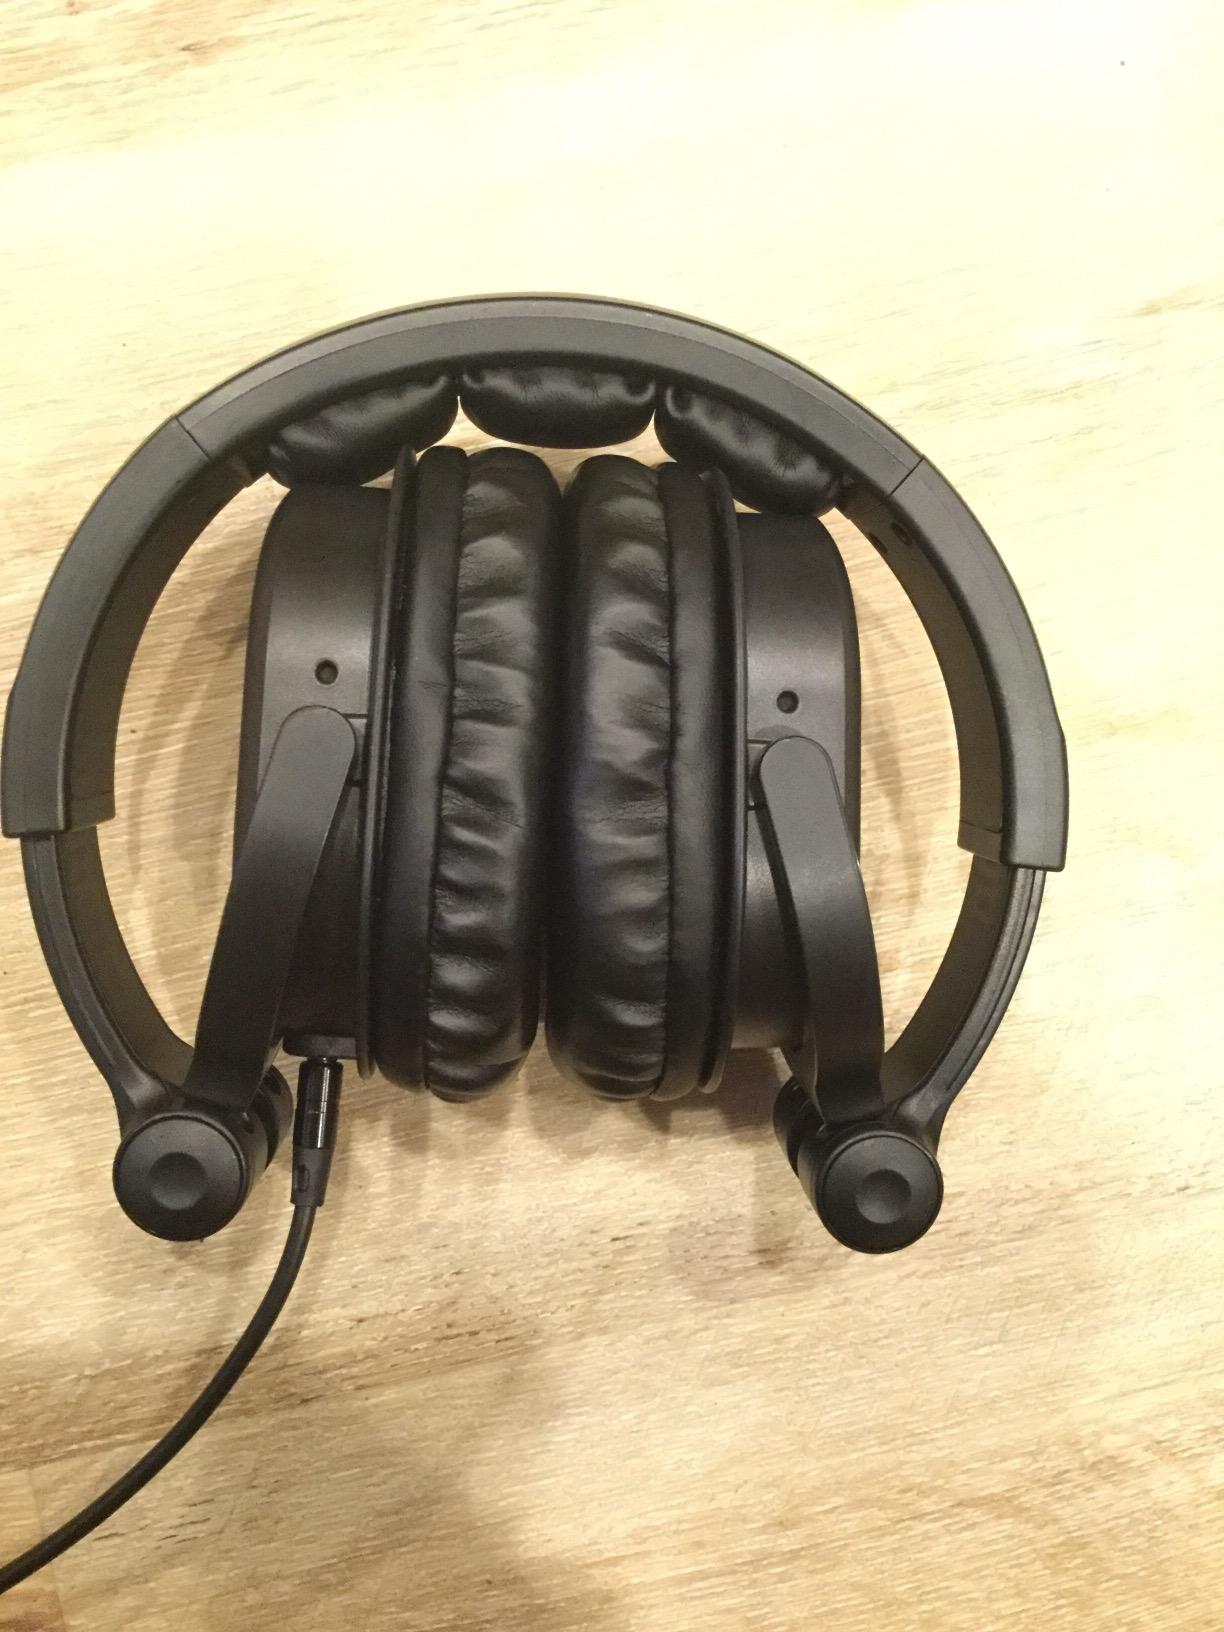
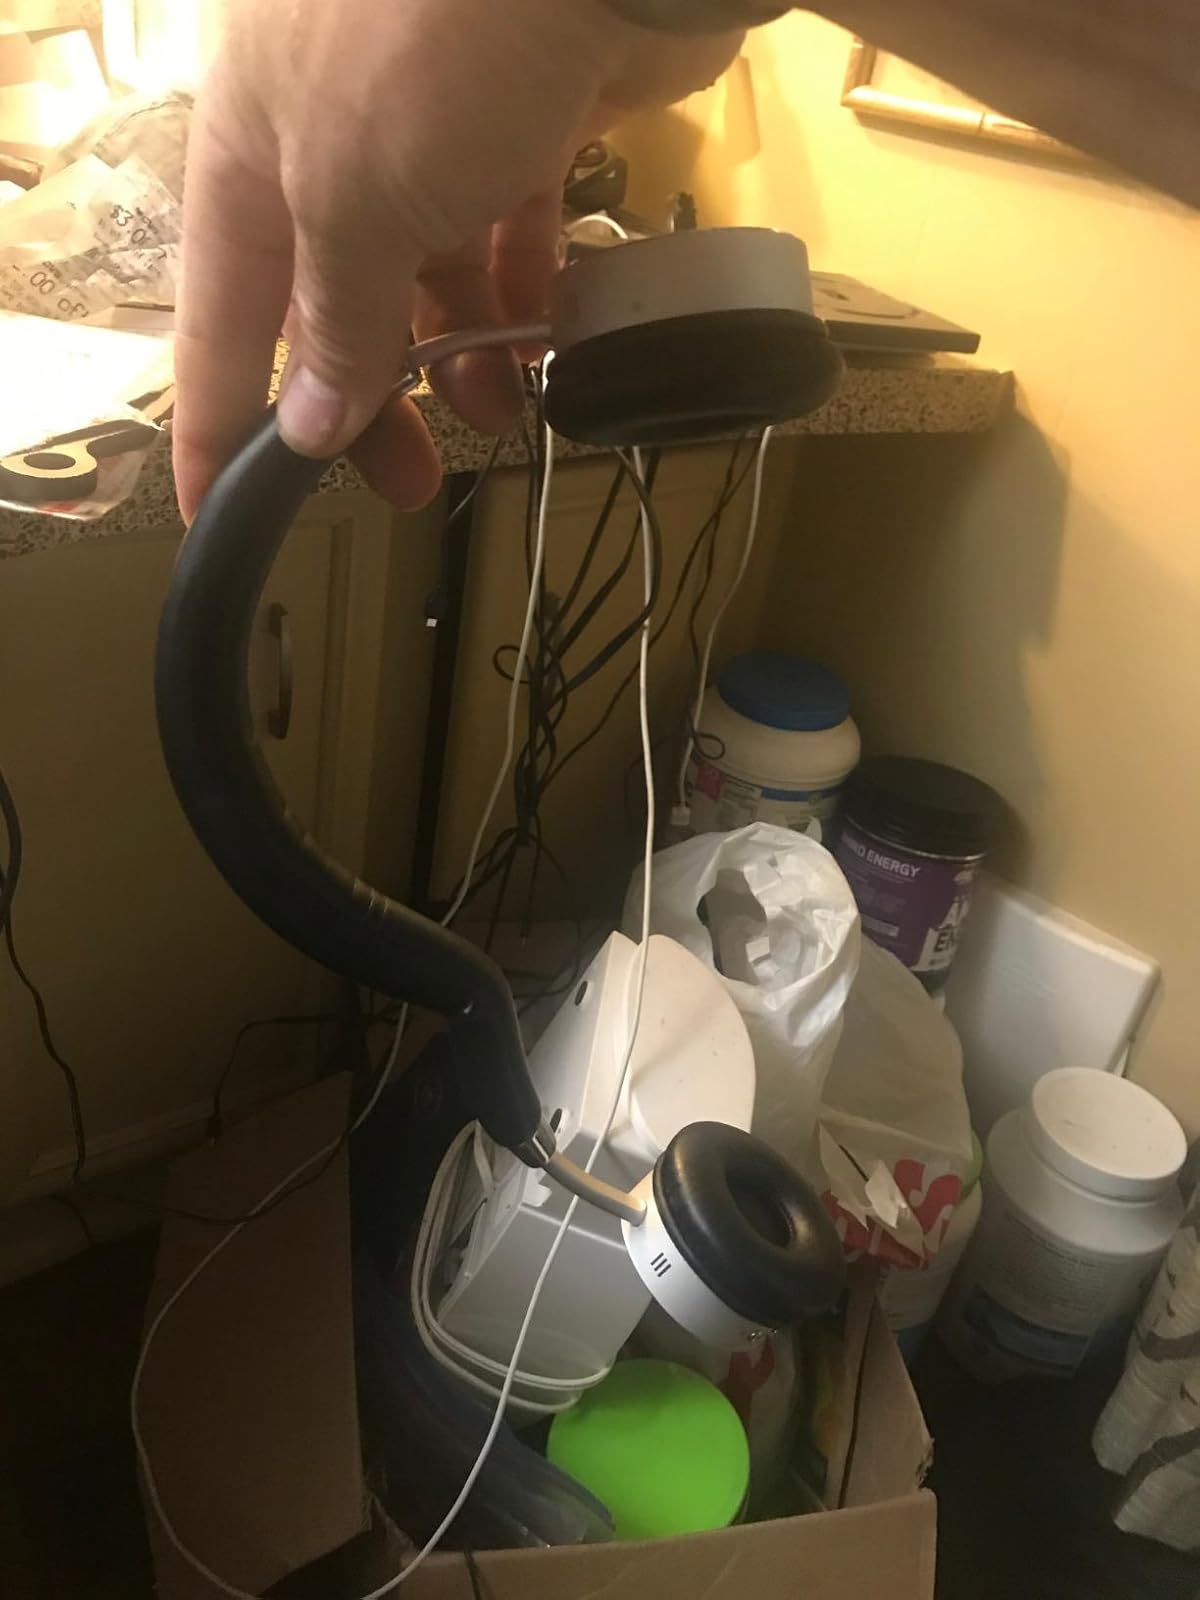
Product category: headphones
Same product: no